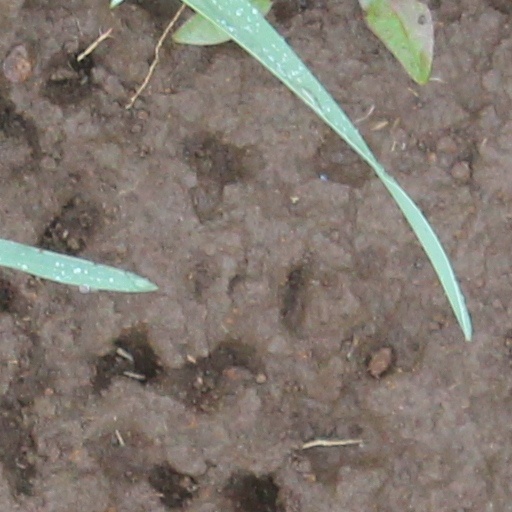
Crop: wheat